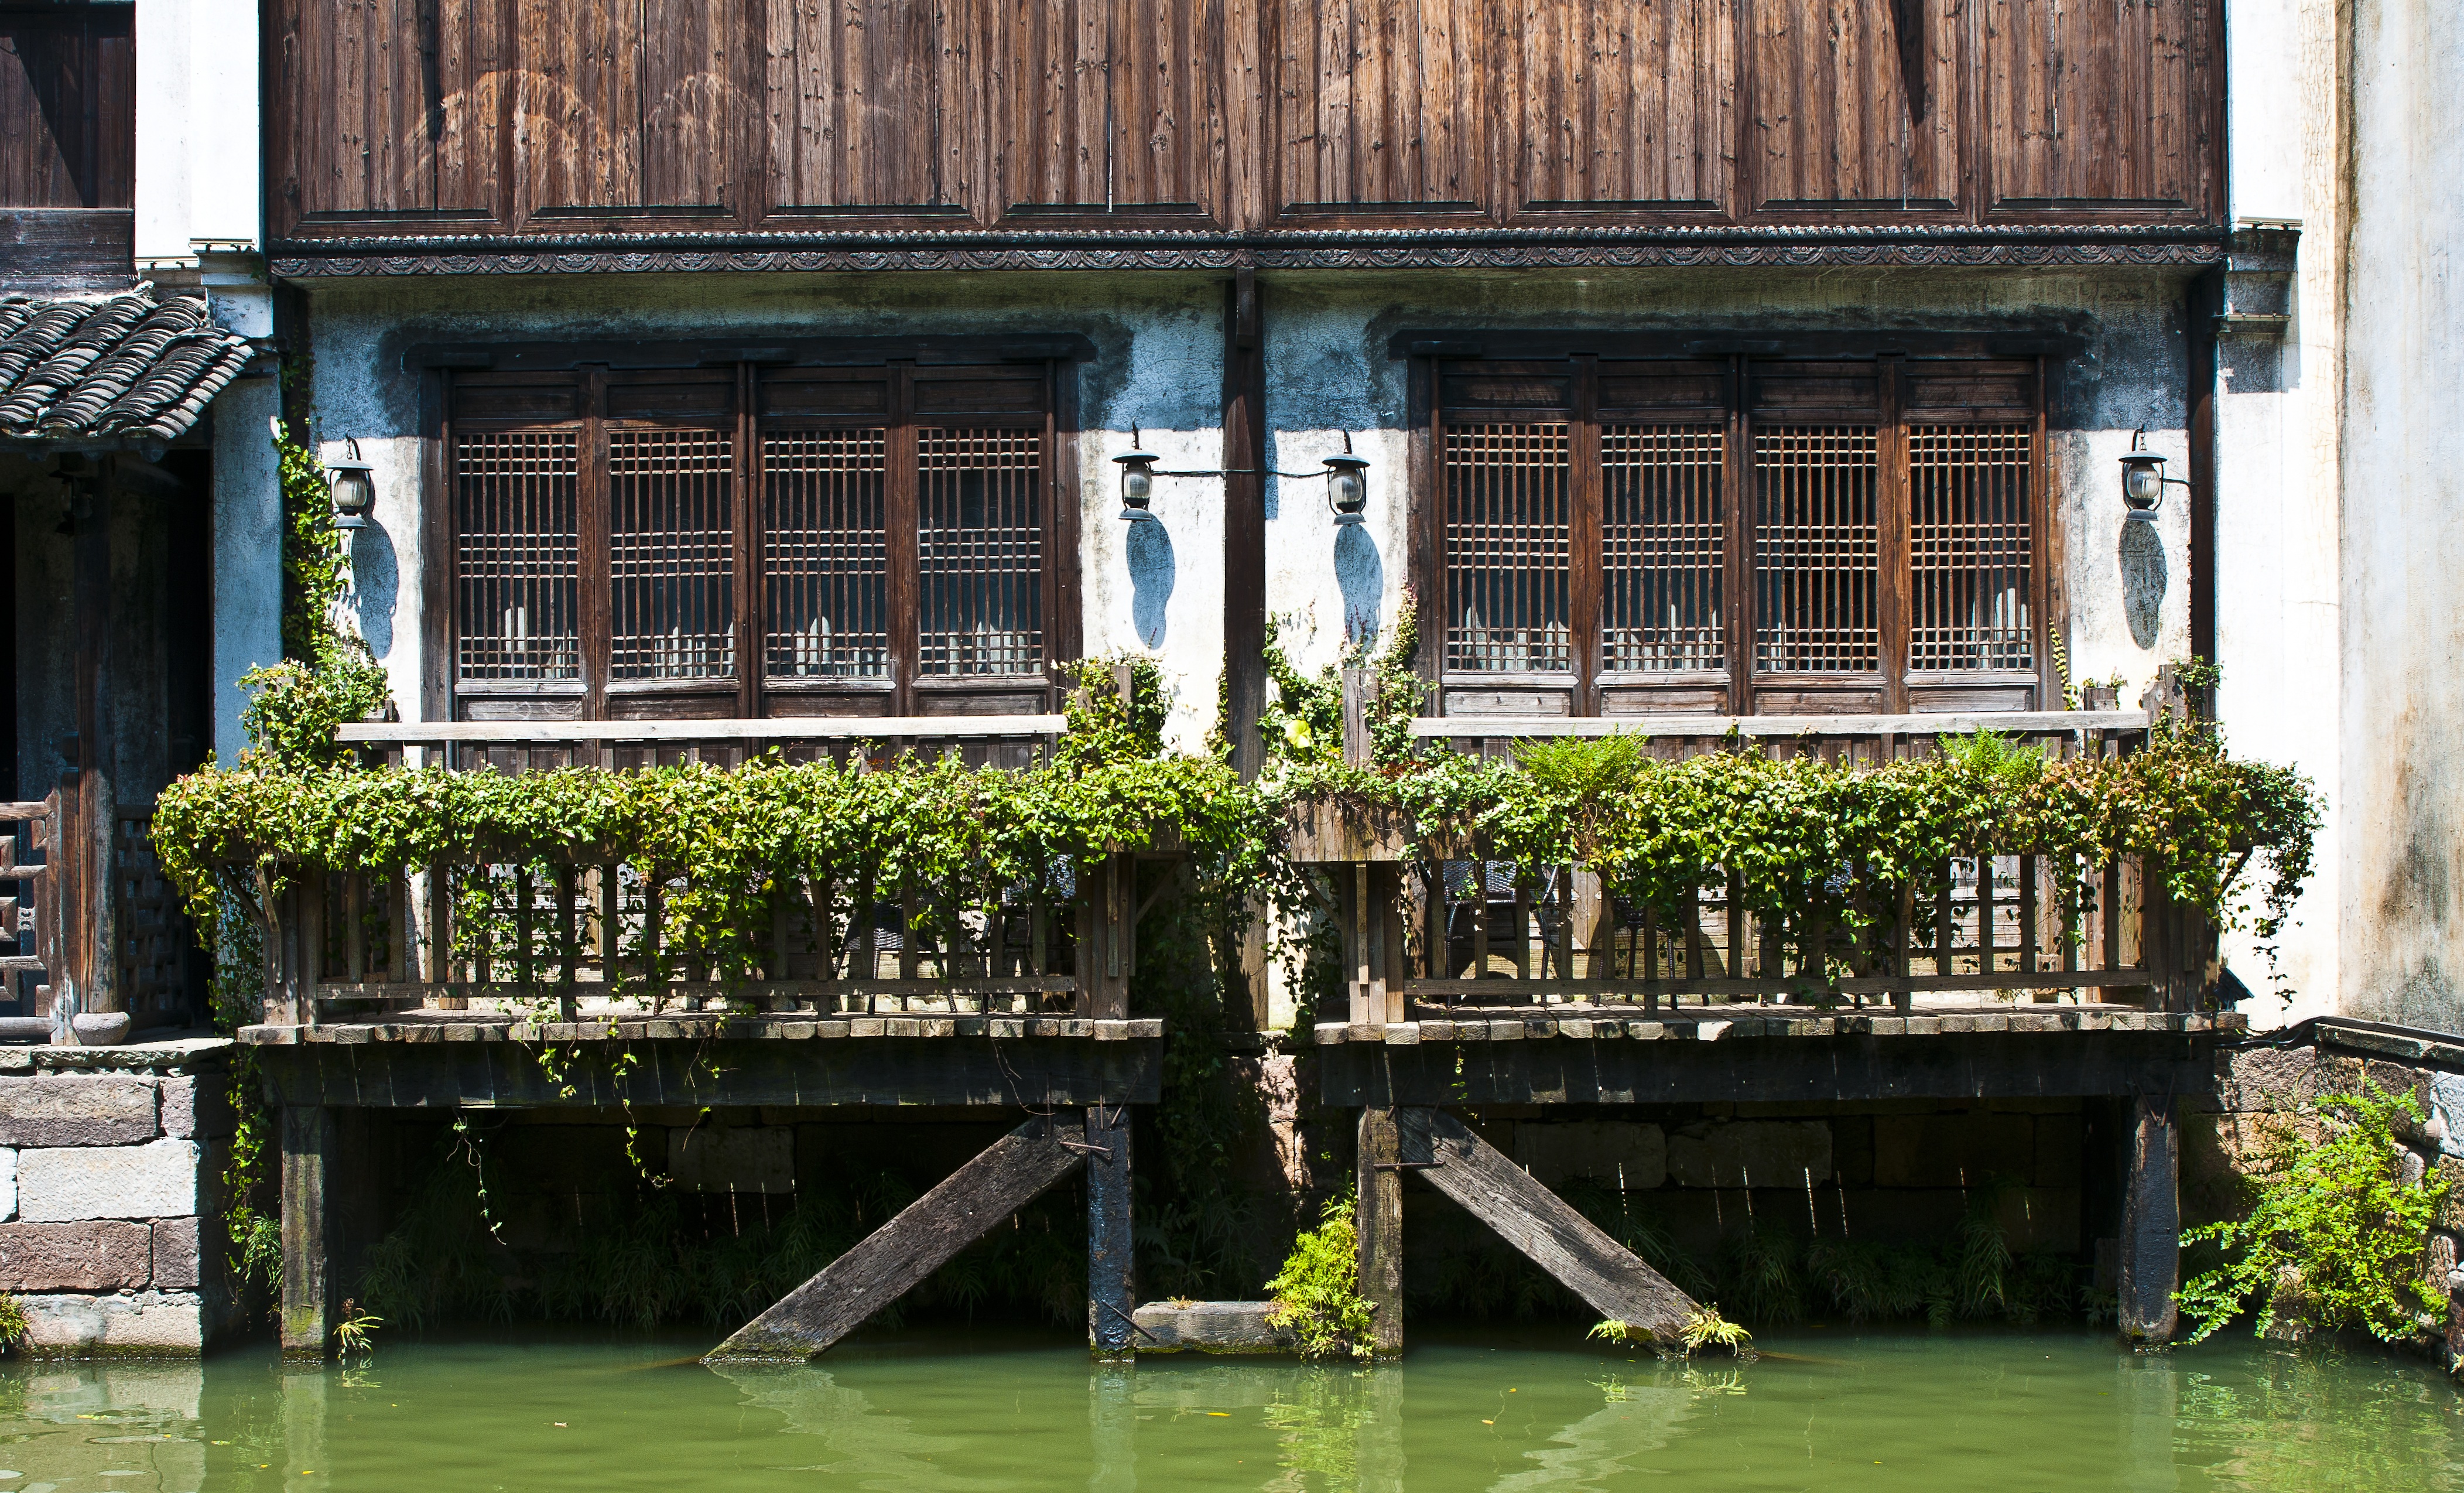
plant, white, house, building, river, canal, line, green, brown, tile, lamp, waterway, wooden, estate, antiquity, china wind, ancient architecture, the ming and qing dynasties, huizhou architecture, wood frame, green black, tengman, doors and windows, the mottled